Question: Please indicate a possible affordance area of the swing_baseball_bat that can be used for holding
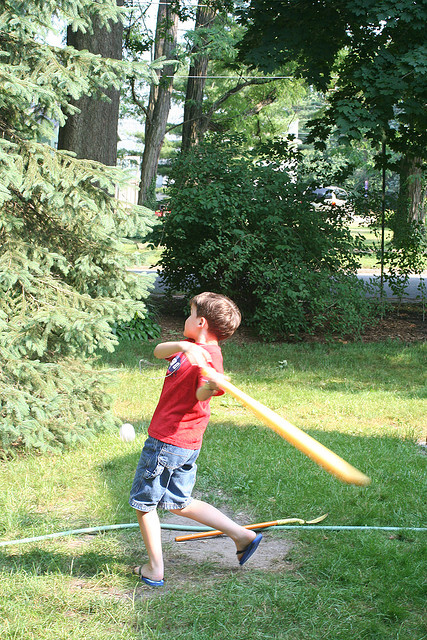
Answer: [197.059, 363.72, 273.298, 418.612]